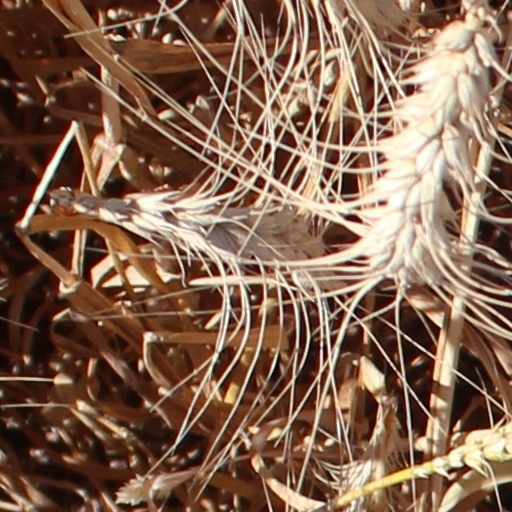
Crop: wheat